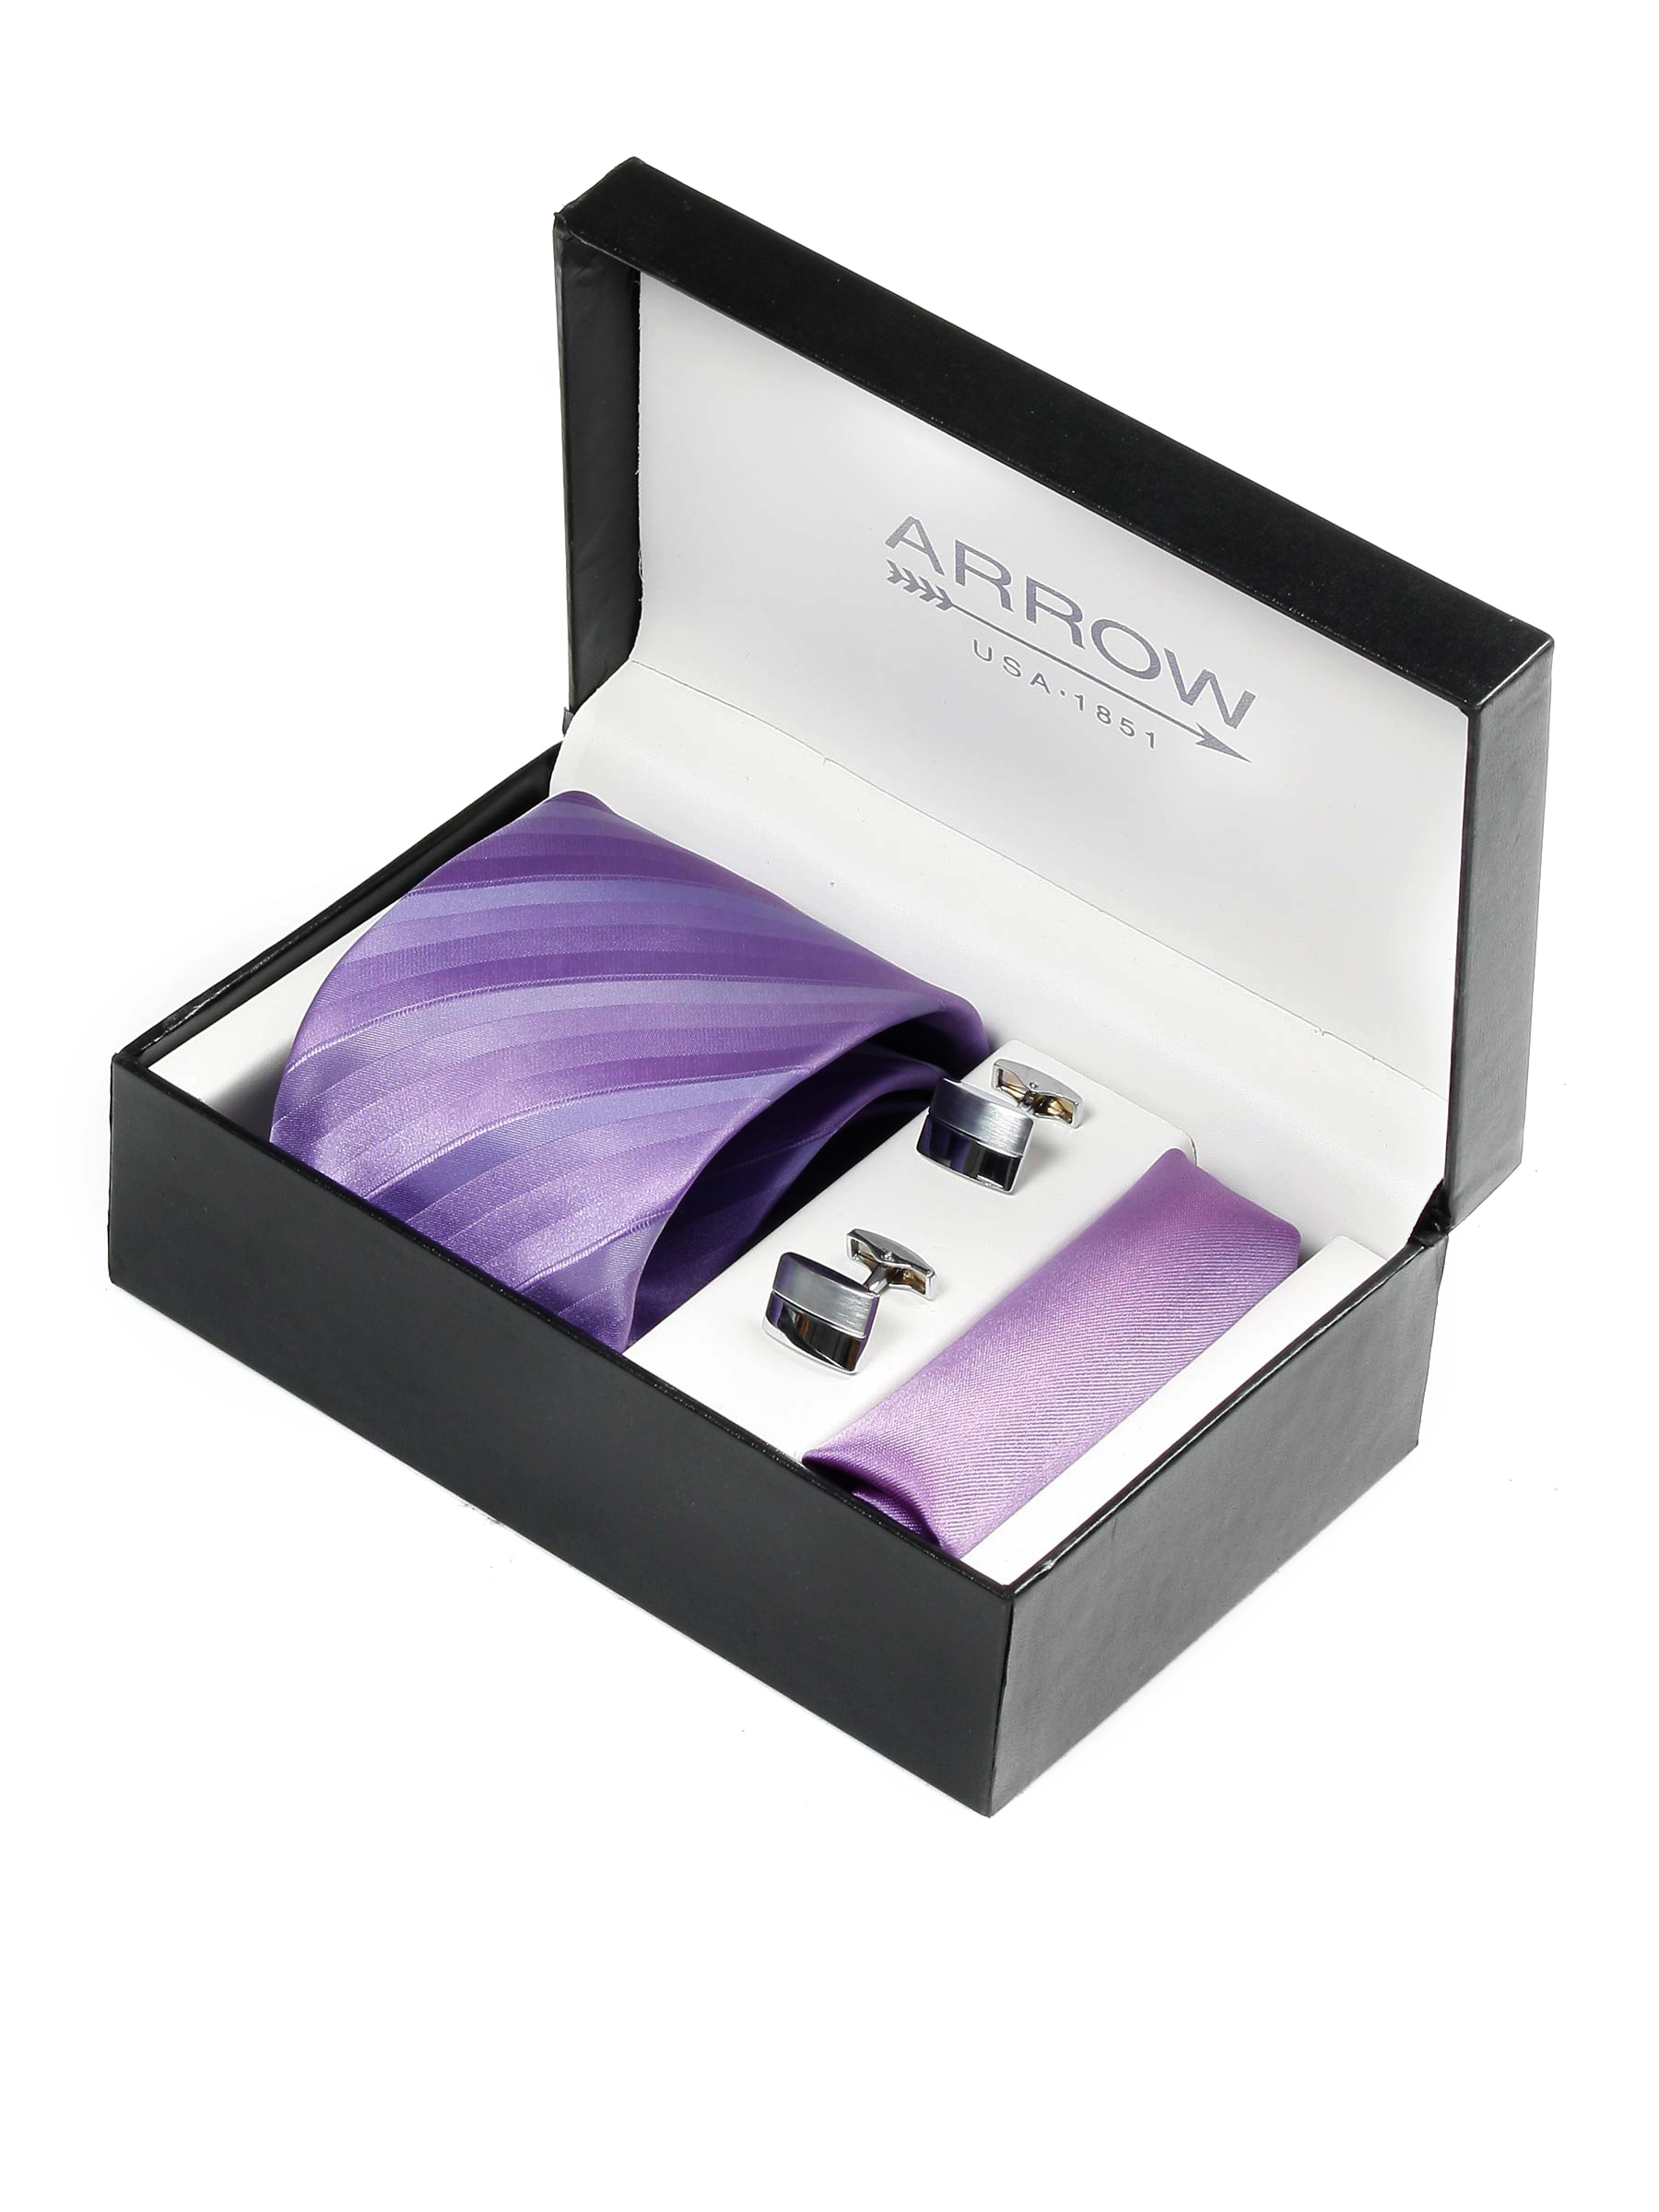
Arrow Men Formal Purple Tie+Cufflink+Pocket square - Combo Pack
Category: Accessories / Accessories / Accessory Gift Set
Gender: Men
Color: Purple
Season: Fall 2011
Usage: Formal